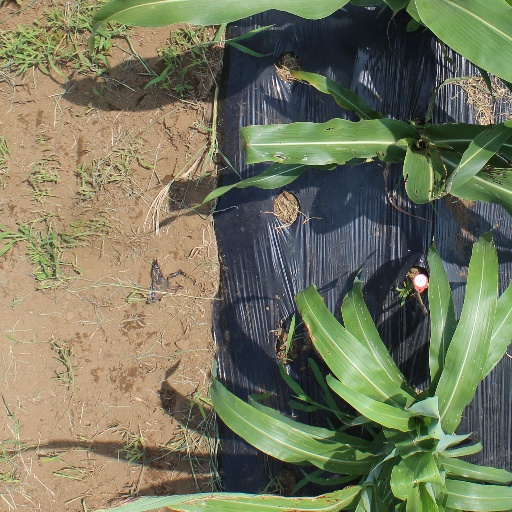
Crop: sorghum